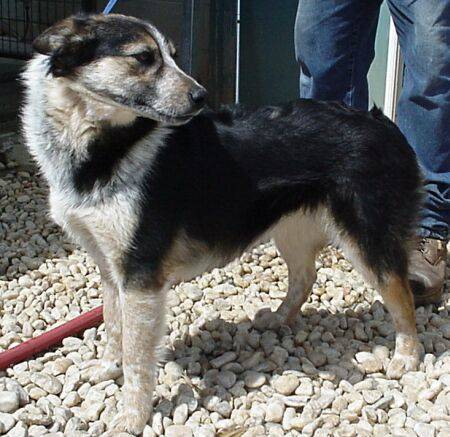
Label: dog